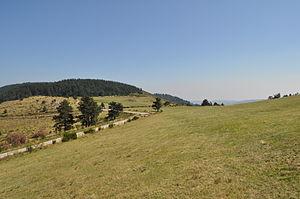
Col de la Faye (Saint-Genest-Lachamp)
Saint-Genest-Lachamp est une commune française, située dans le département de l'Ardèche en région Auvergne-Rhône-Alpes.
Depuis les années 1920, plus d'une soixantaine de films, courts métrages et séries télévisées ont été tournés dans le département de l'Ardèche, que ce soit dans ses villes ou dans ses zones rurales. Parmi les plus grands succès commerciaux et critiques tournés au moins en partie en Ardèche on retrouve Le Juge et l'Assassin de Bertrand Tavernier, L'Homme du train de Patrice Leconte, La Vache et le Prisonnier d'Henri Verneuil, Les Enfants du marais de Jean Becker ou encore Les Valseuses de Bertrand Blier. François Truffaut, Raymond Depardon, Éric Rohmer, Jean-Pierre Mocky, Benoît Jacquot, Robert Enrico, Bourvil ou encore Leonardo DiCaprio ont également tourné dans le département. La grotte Chauvet et ses peintures préhistoriques exceptionnelles ont aussi fait l'objet de plusieurs documentaires comme La Grotte des rêves perdus de Werner Herzog.